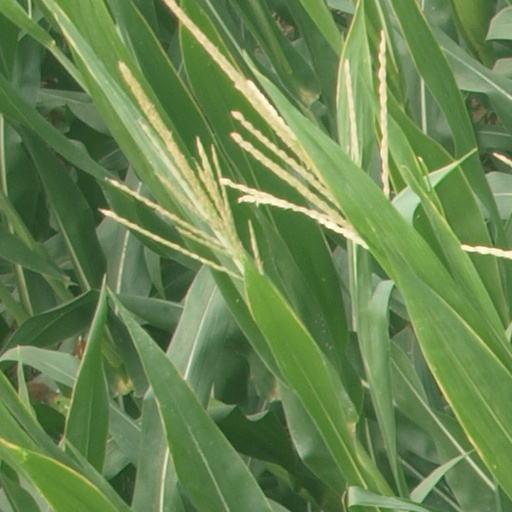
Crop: maize; corn